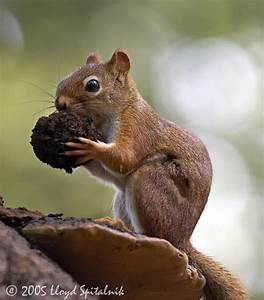
Label: squirrel